Siege of Kahun

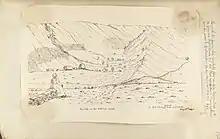
Contemporary sketch of the region near Kahun Fort, where the attack on a British convoy led to the siege

The siege of Kahun was a siege of the isolated fort-town of Kahun, Balochistan, that lasted from 16 May until 28 September 1840, during the First Anglo-Afghan War. The outpost was defended by a battalion of 140 men in extremely hot, inhospitable conditions against an overwhelming native force until they were forced to capitulate.